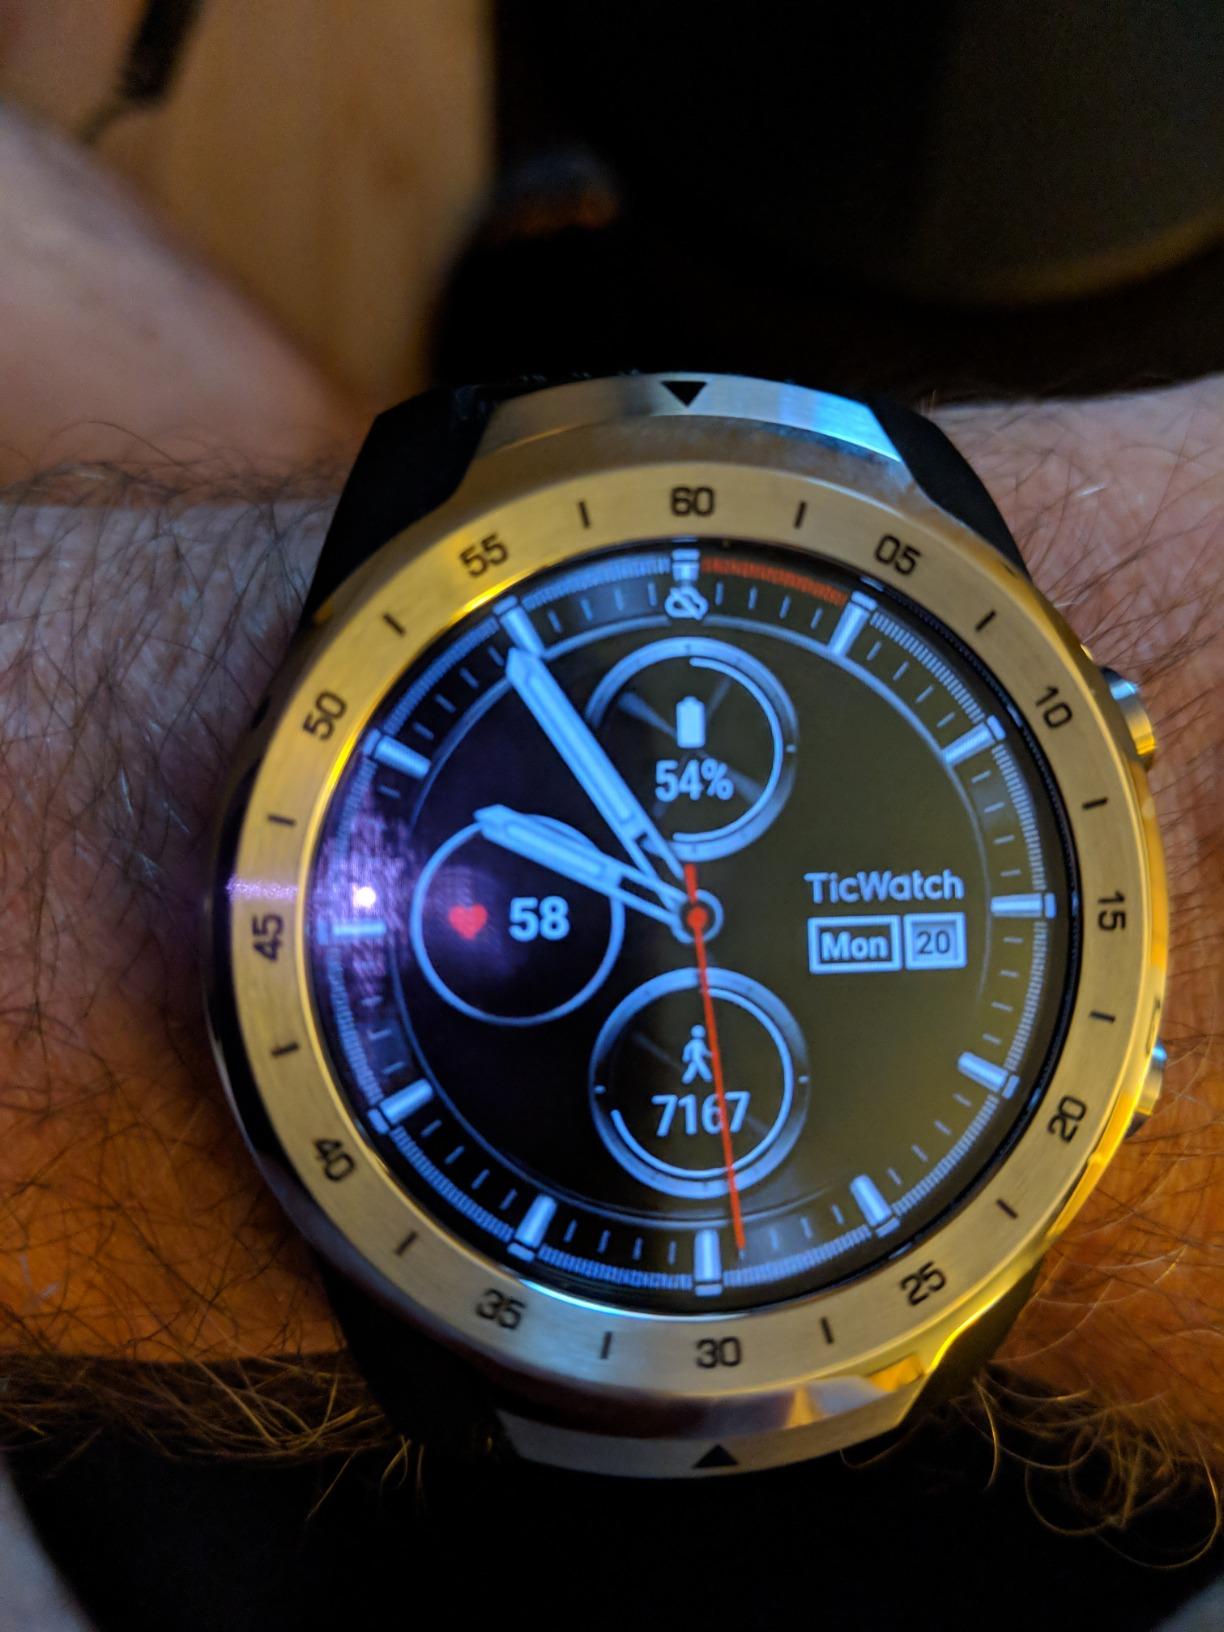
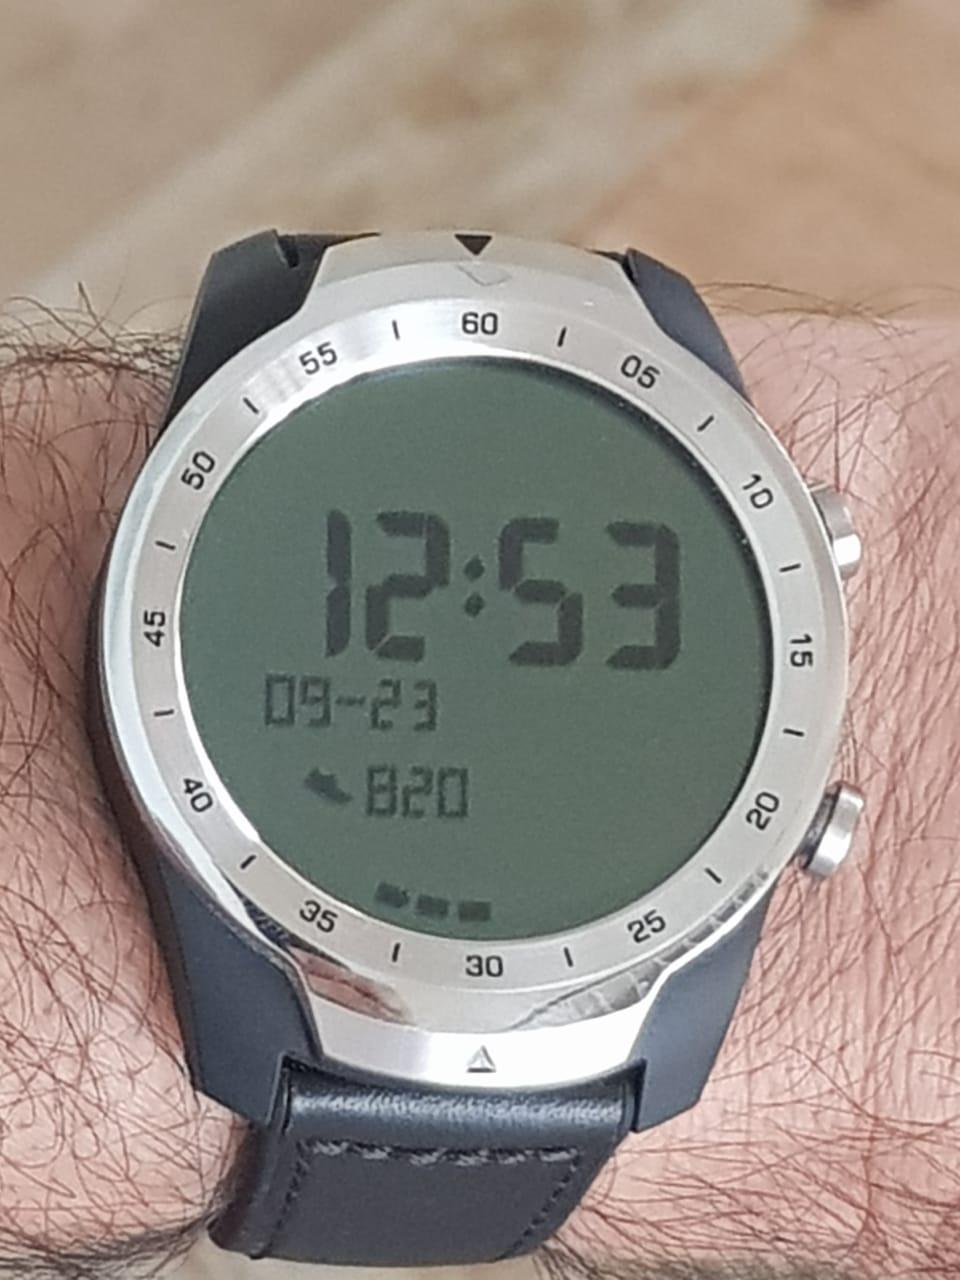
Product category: smartwatch
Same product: yes